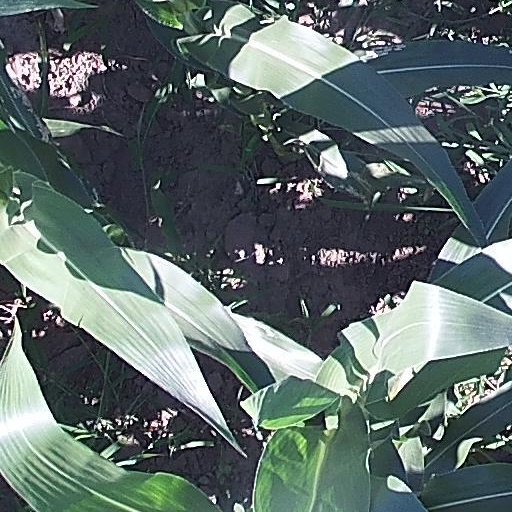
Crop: maize; corn